HSBC Bank Argentina

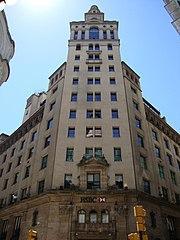
Headquarters in Buenos Aires

HSBC Argentina was one of the largest financial organizations in Argentina and comprises HSBC Bank Argentina, HSBC MAXIMA AFJP, HSBC La Buenos Aires and HSBC New York Life. Proa was a local consumer finance company set up to draw on the experience and knowledge of HSBC Finance Corporation. The group's product and service distribution network included 139 retail bank branches nationwide, as well as financial and pension fund offices. HSBC Argentina maintained deposits of around US$3 billion, and a lending portfolio of nearly US$2 billion (both around 4% of the domestic market).